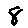
Label: 8